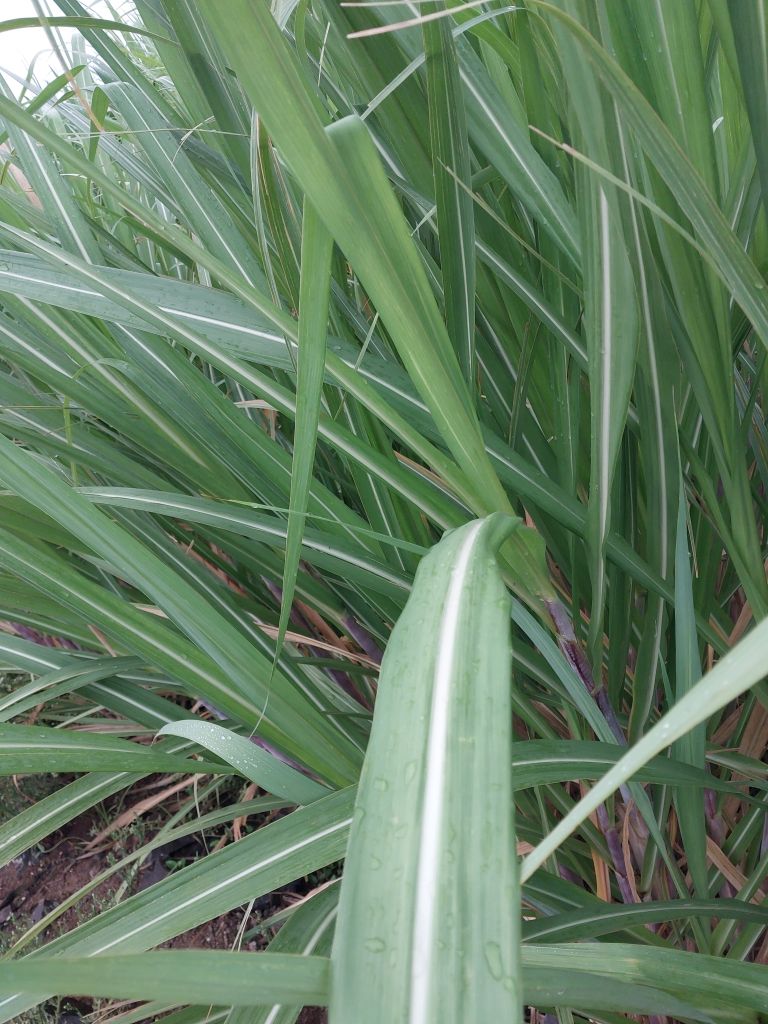
Label: Healthy